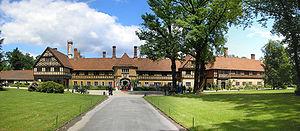
Le château de Cecilienhof est le dernier château prussien construit sous le règne de la maison de Hohenzollern pour servir de résidence au couple princier, Kronprinz Guillaume de Prusse et son épouse la princesse Cécilie de Mecklembourg-Schwerin. Situé à Potsdam à côté de Berlin, près du bord du Jungfernsee, l'ensemble des bâtiments fut édifié entre 1913 et 1917 sur la base des plans de l'architecte Paul Schultze-Naumburg.